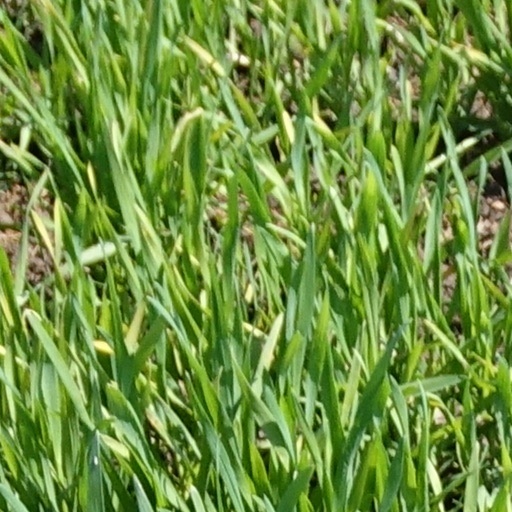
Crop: wheat